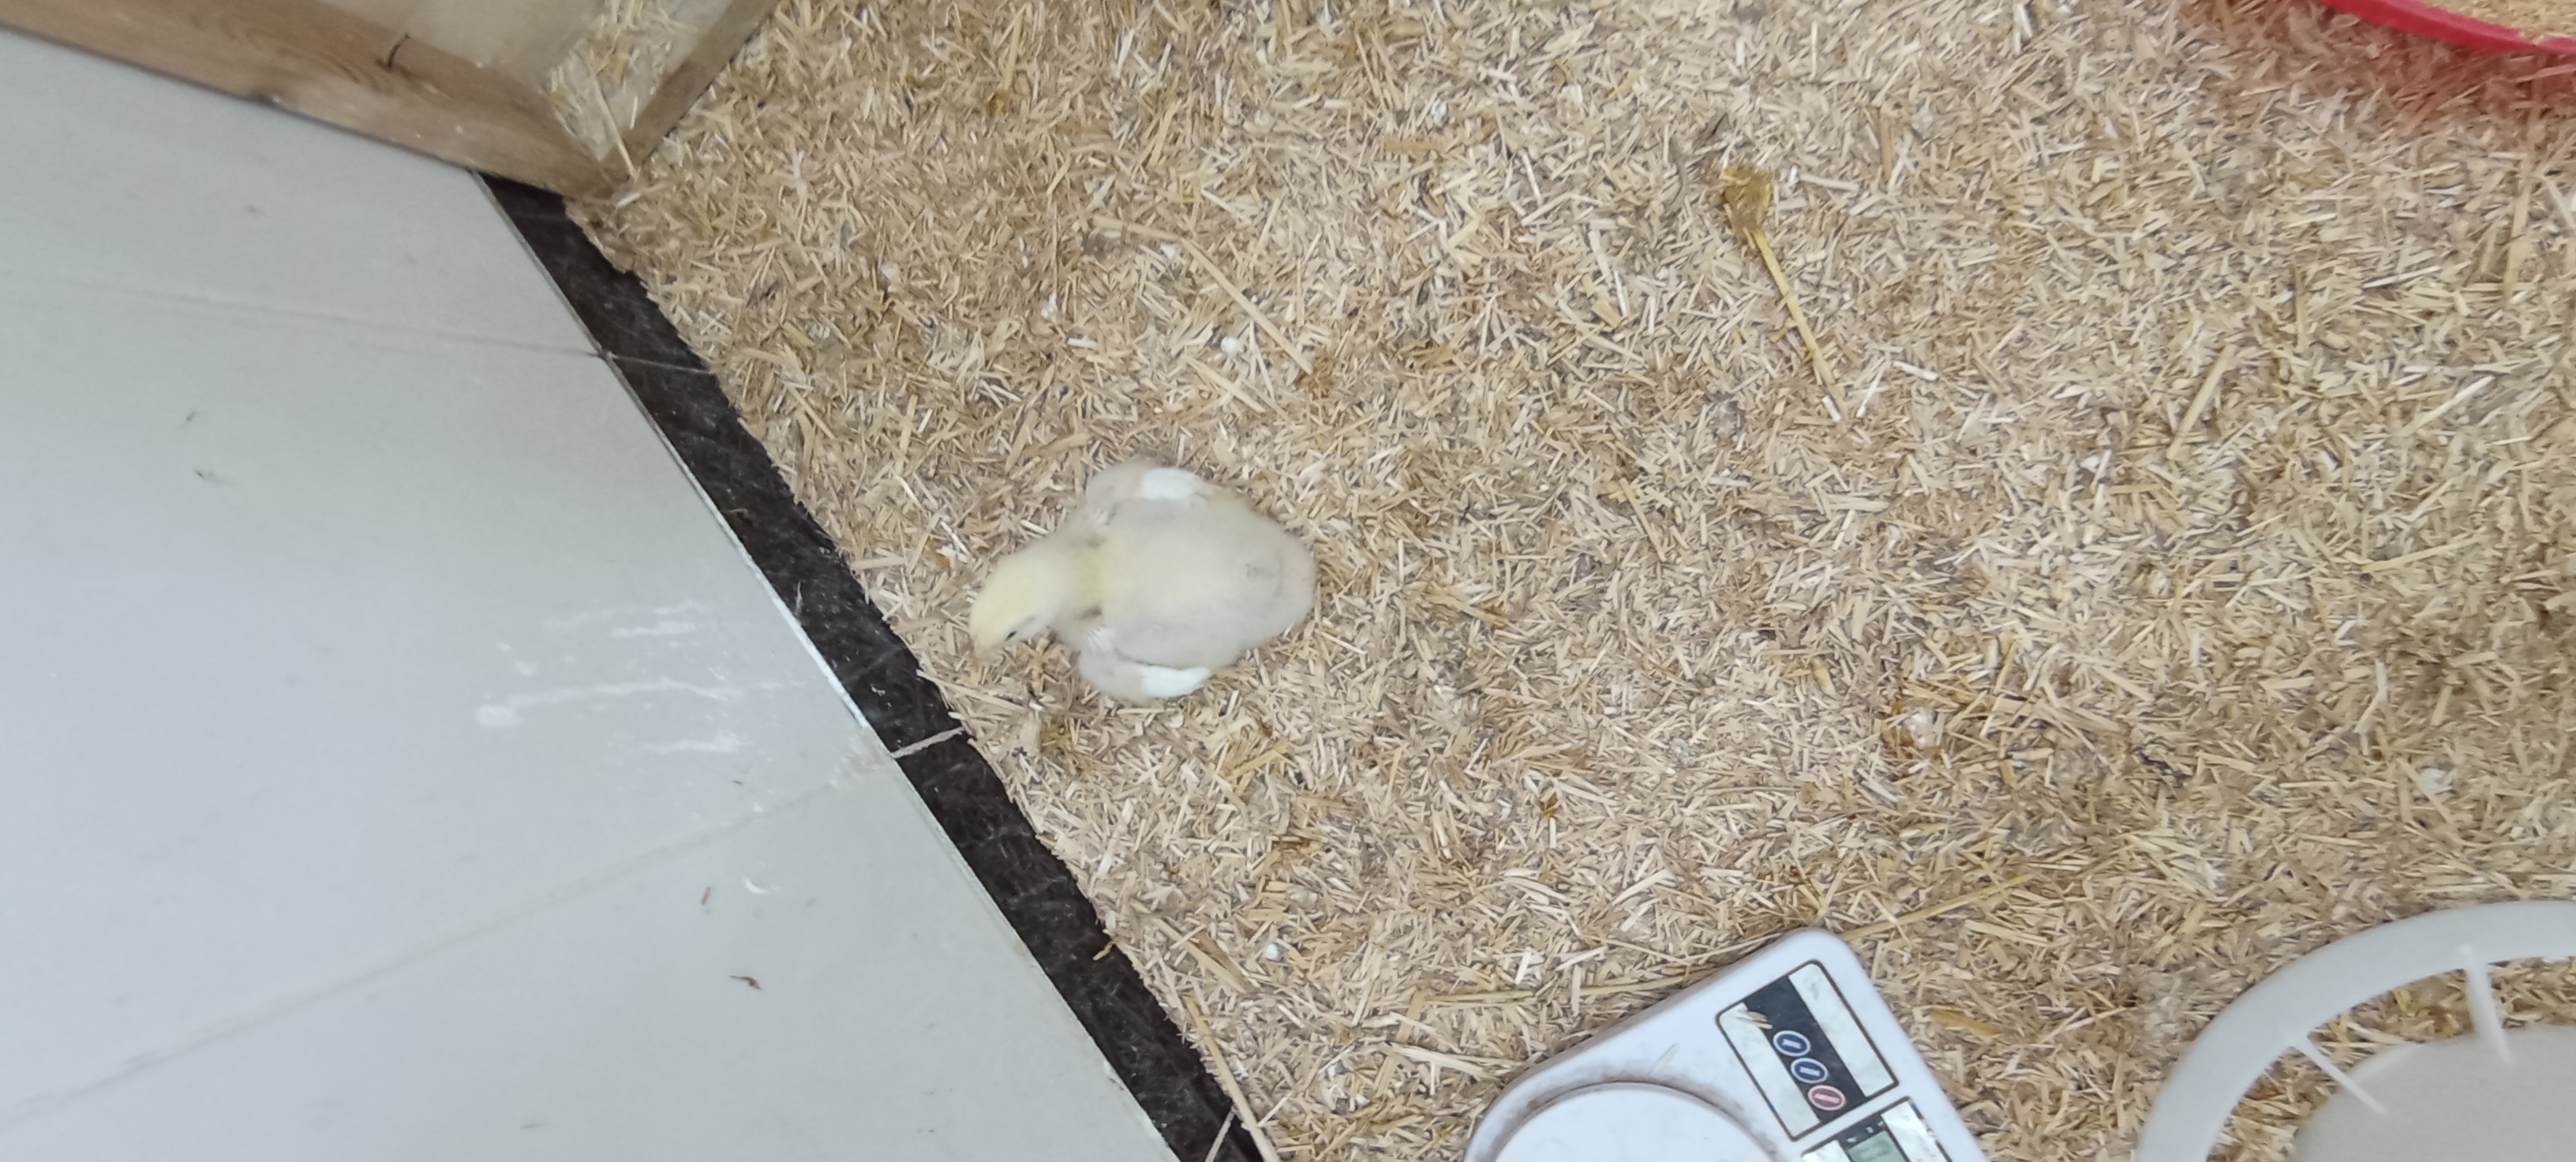
Weight: 393 g